NLF and PAVN logistics and equipment

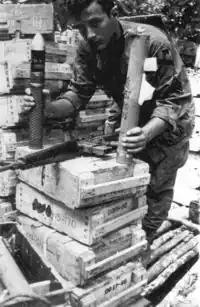
US soldier with captured arms- Cambodia, 1970. Such efforts slowed but could not stop the flow of material from outside sources, nor the crucial supplies generated "within" SVN by Communist forces

Civilian labor was crucial to VC/PAVN success, and was deployed in building fortifications, transporting supplies and equipment, prepositioning material in readiness for an operation, and general construction such as road repair. Labor was recruited primarily by impressment/draft, or as a way to pay off VC taxes, although volunteers motivated by ideology also took part. Twelve to sixteen hours of work per day were expected of laborers. Civilians undertook various pledges as directed by the regime (the "three readies", the "three responsibilities" among others) as part of a high mobilization of the population for total war in the North and areas controlled by the VC/PAVN in the South.